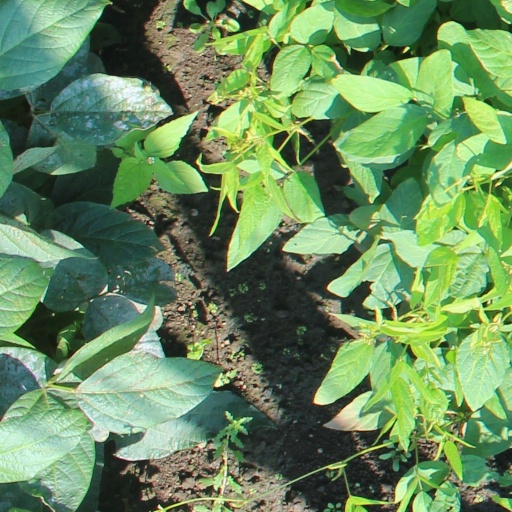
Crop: soybean